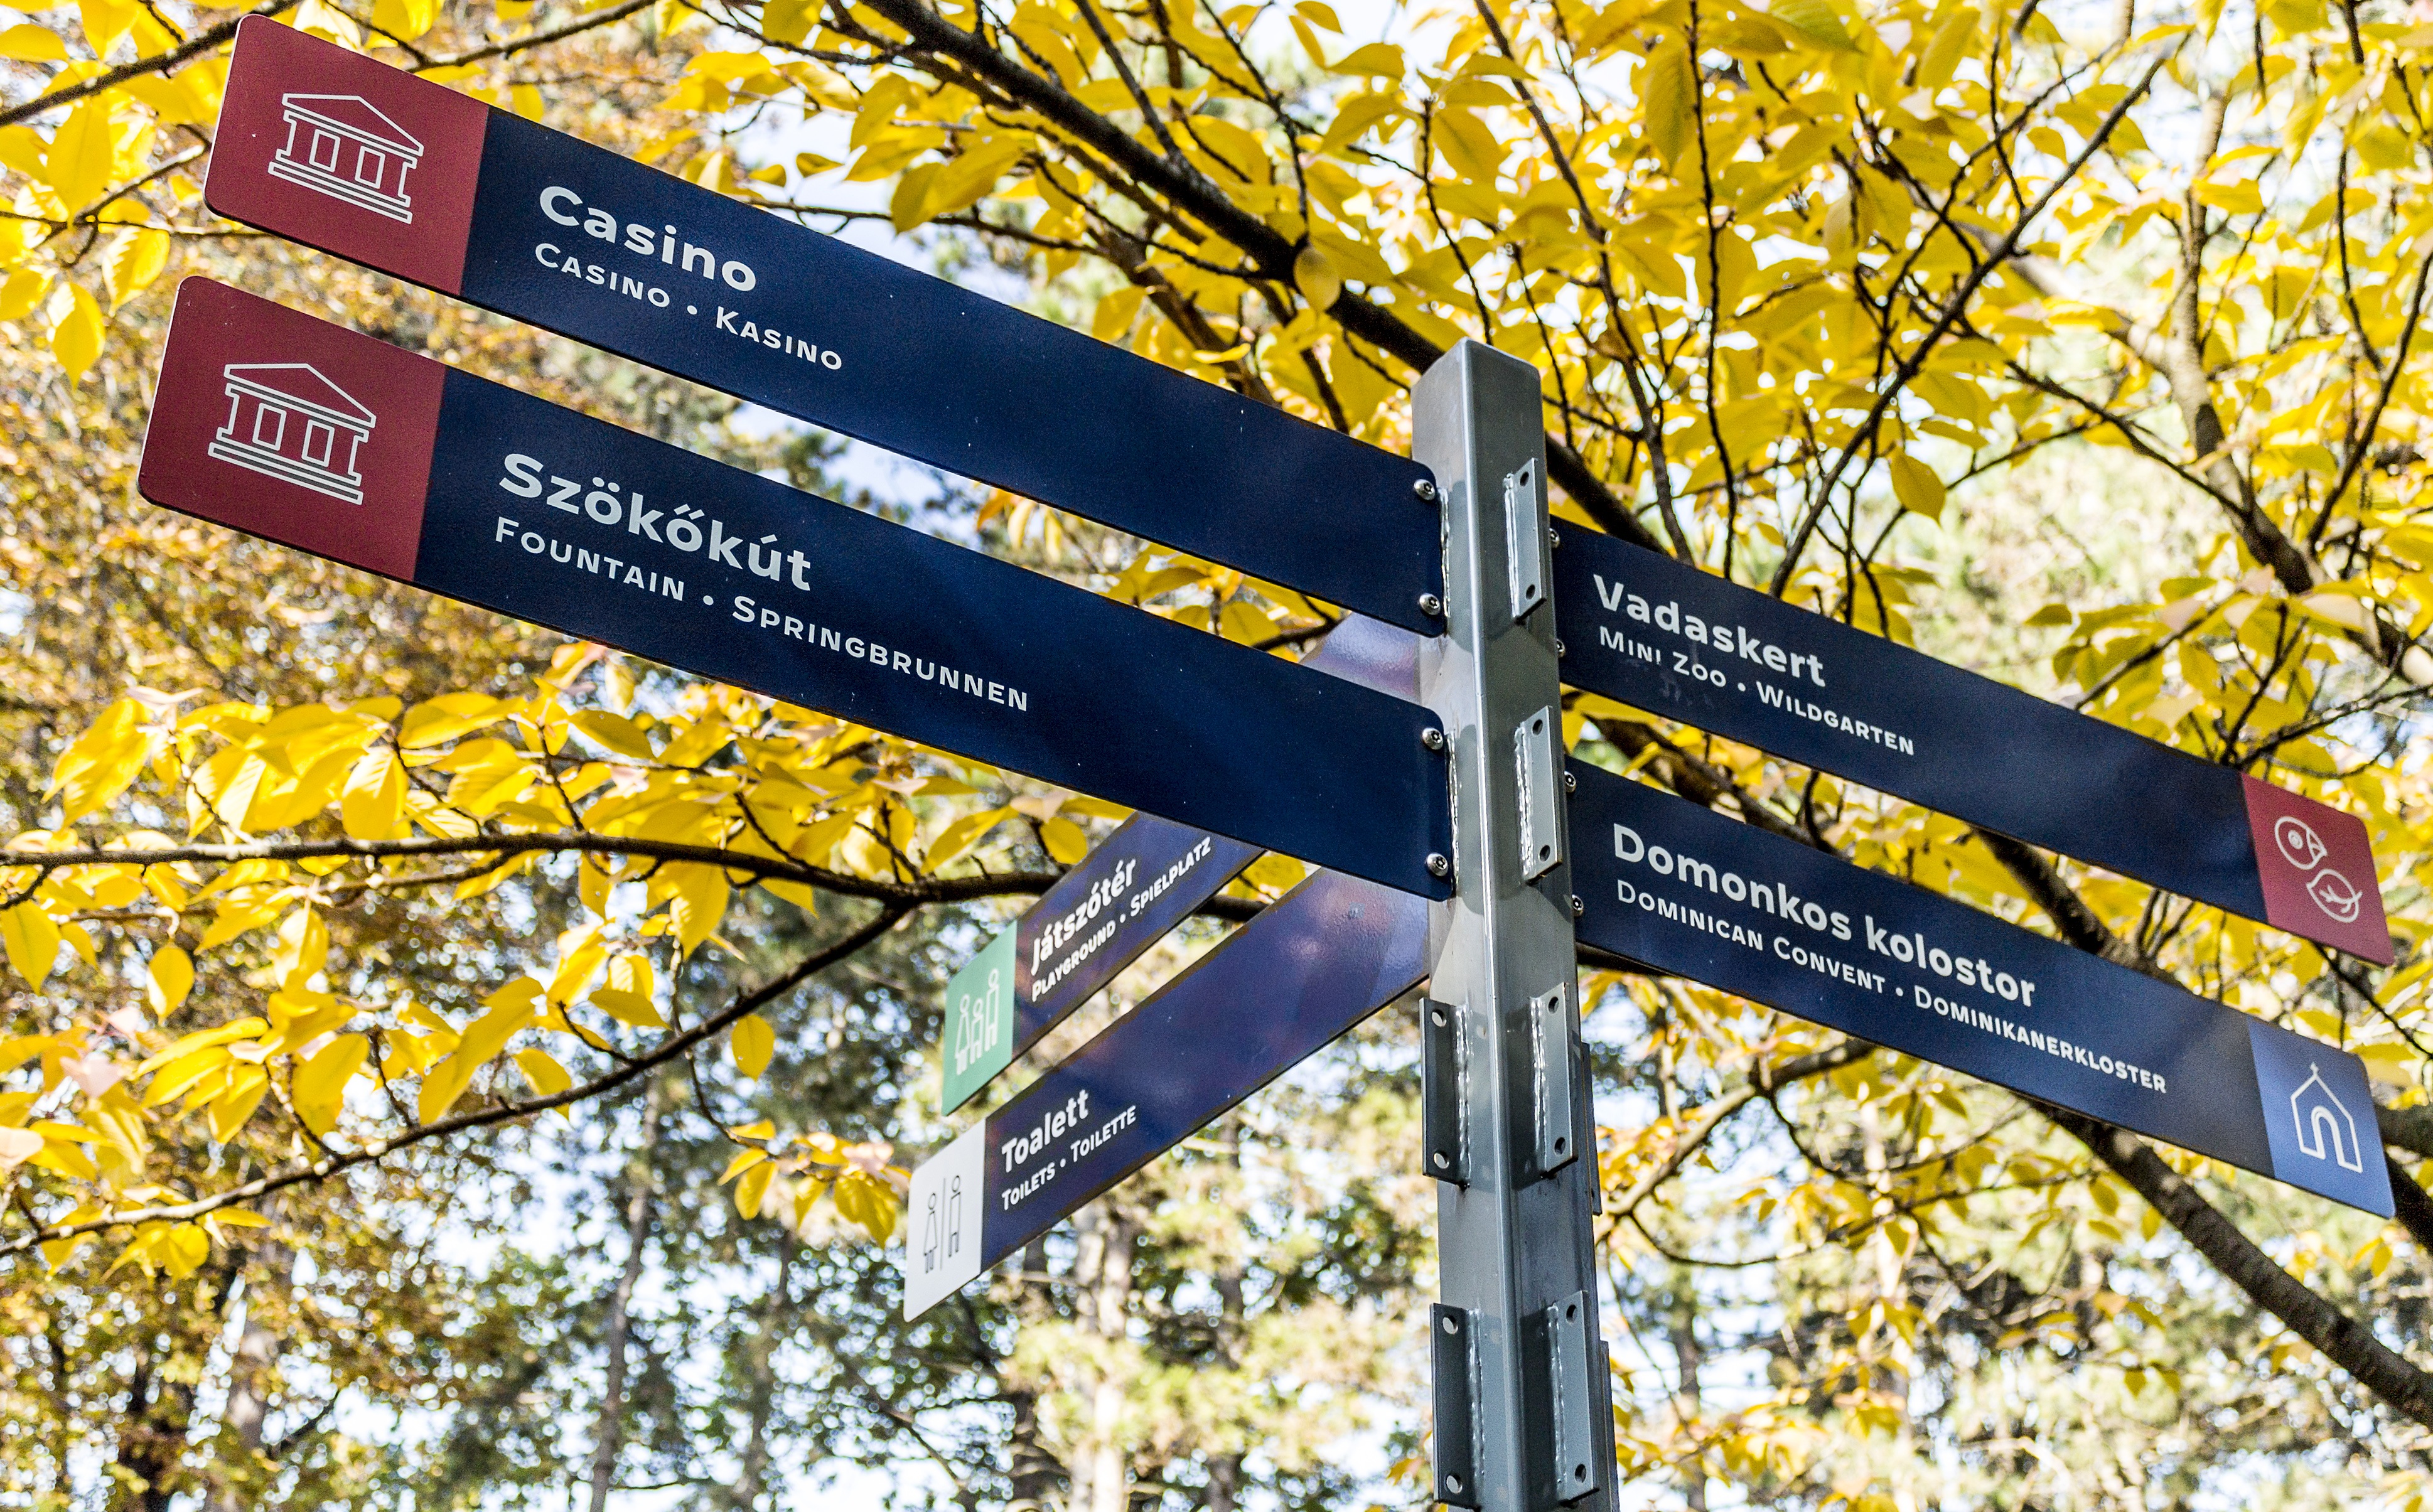
tree, leaf, sign, autumn, street sign, yellow, season, margaret island, woody plant, guide table